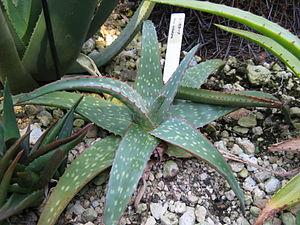
Aloe est un genre de plantes succulentes, les aloès, originaires d'Afrique, de Madagascar et les Iles Mascareines, de la péninsule arabique et Socotra.